Nordland

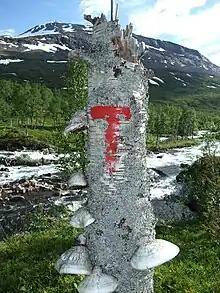
Marked hiking route in Junkerdal National Park.

Otters are very common along the coast and fjords, as are harbour porpoises, grey seals and harbour seals. The largest fish in the sea is the basking shark, which used to be hunted. The most frequent birds along the coast, common in all areas including the fjords, are gulls, Eurasian oystercatcher and Arctic terns, and the grey heron has also become common. The Eurasian eagle-owl has a stronghold along the Helgeland coast, whilst predatory birds like golden eagle, gyrfalcon, and peregrine falcon nest in some inaccessible areas. Orcas are common along the coast and in the Vestfjord area (even in the fjords) in winter, and the world's largest predator, the sperm whale, hunts for prey in the deep waters west of Andøya. Tysfjord and Folda fjord is home to the world's northernmost lobster population.